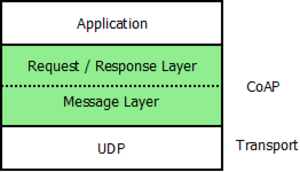
CoAP macro
CoAP est un protocole de transfert Web optimisé pour les périphériques et réseaux contraints utilisés dans les réseaux de capteurs sans fil pour former l'Internet des objets. Basé sur le style architectural REST, il permet de manipuler au travers d’un modèle d’interaction client-serveur les ressources des objets communicants et capteurs identifiées par des URI en s'appuyant sur l'échange de requêtes-réponses et méthodes similaires au protocole HTTP.